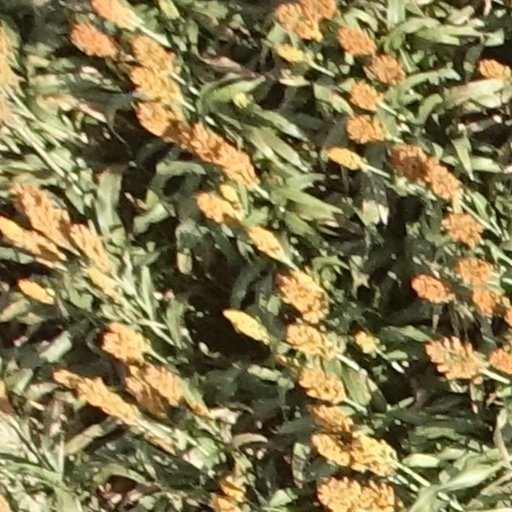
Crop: sorghum